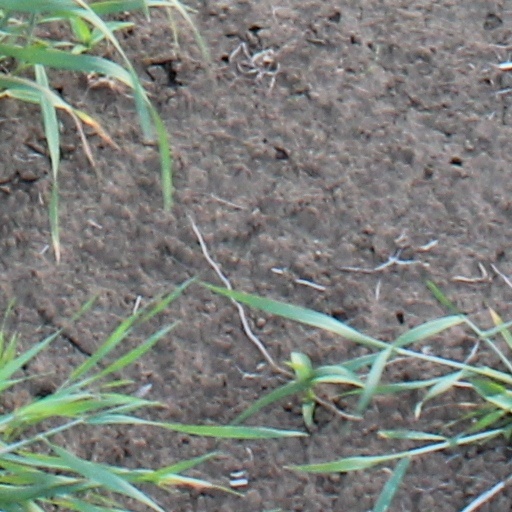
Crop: wheat